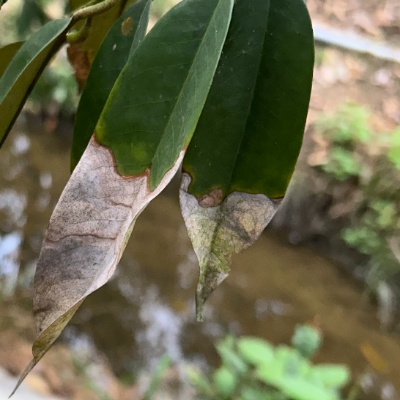
Label: Leaf_Blight